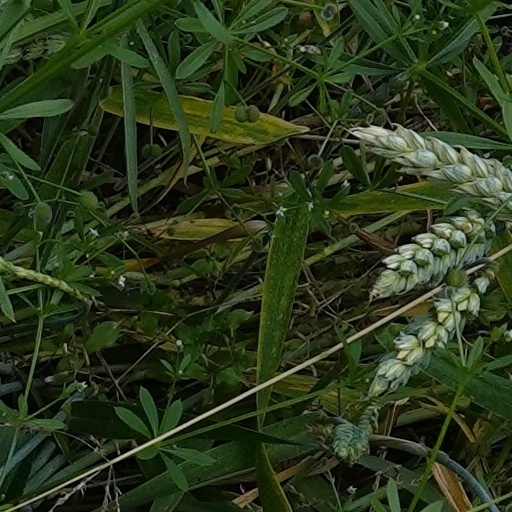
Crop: wheat